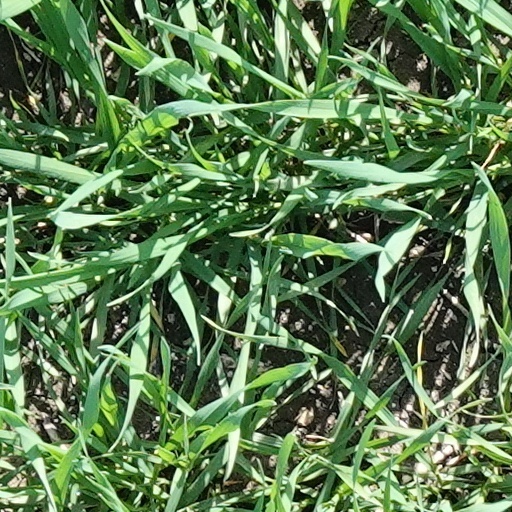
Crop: wheat